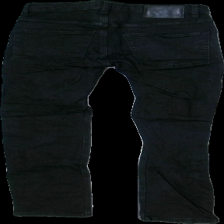
View: back
Type: Blazer
Category: Ladies
Brand: Lager 157
Colors: Black
Material: 100% Cotton
Cut: Tight
Price range: 50-100
Recommended usage: Reuse
Description: Black tight jeans